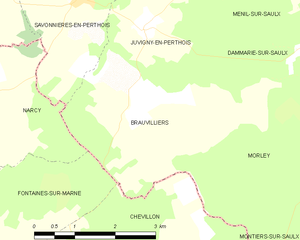
Brauvilliers est une commune française située dans le département de la Meuse, en région Grand Est.